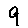
Label: 9